Cornelis Boudewijns

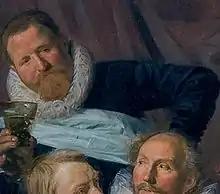
Cornelis Boudewijns, detail of Hals's banquet of 1627

Cornelis Boudewijns van Lockhorst ( – 1635), was a Dutch Golden Age brewer of Haarlem.